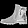
Label: Ankle boot